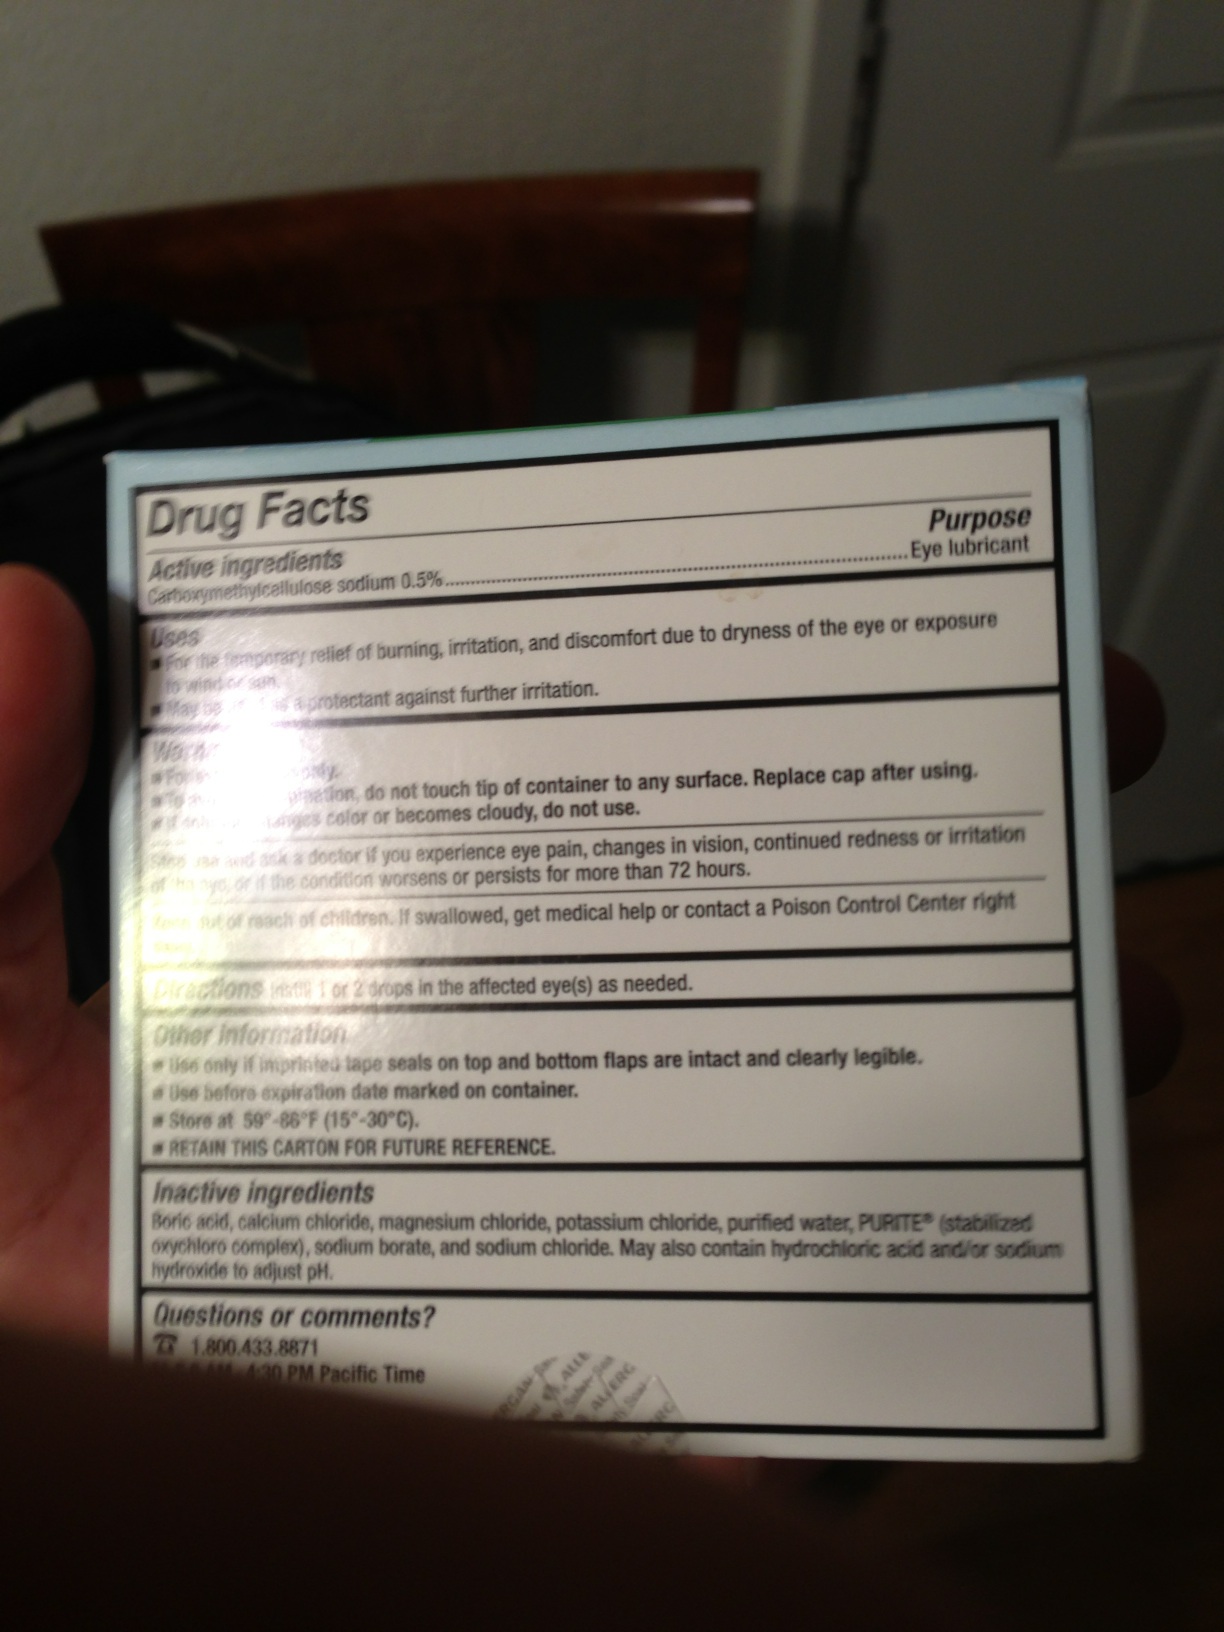Question: Which eye drops are these?
Answer: unanswerable